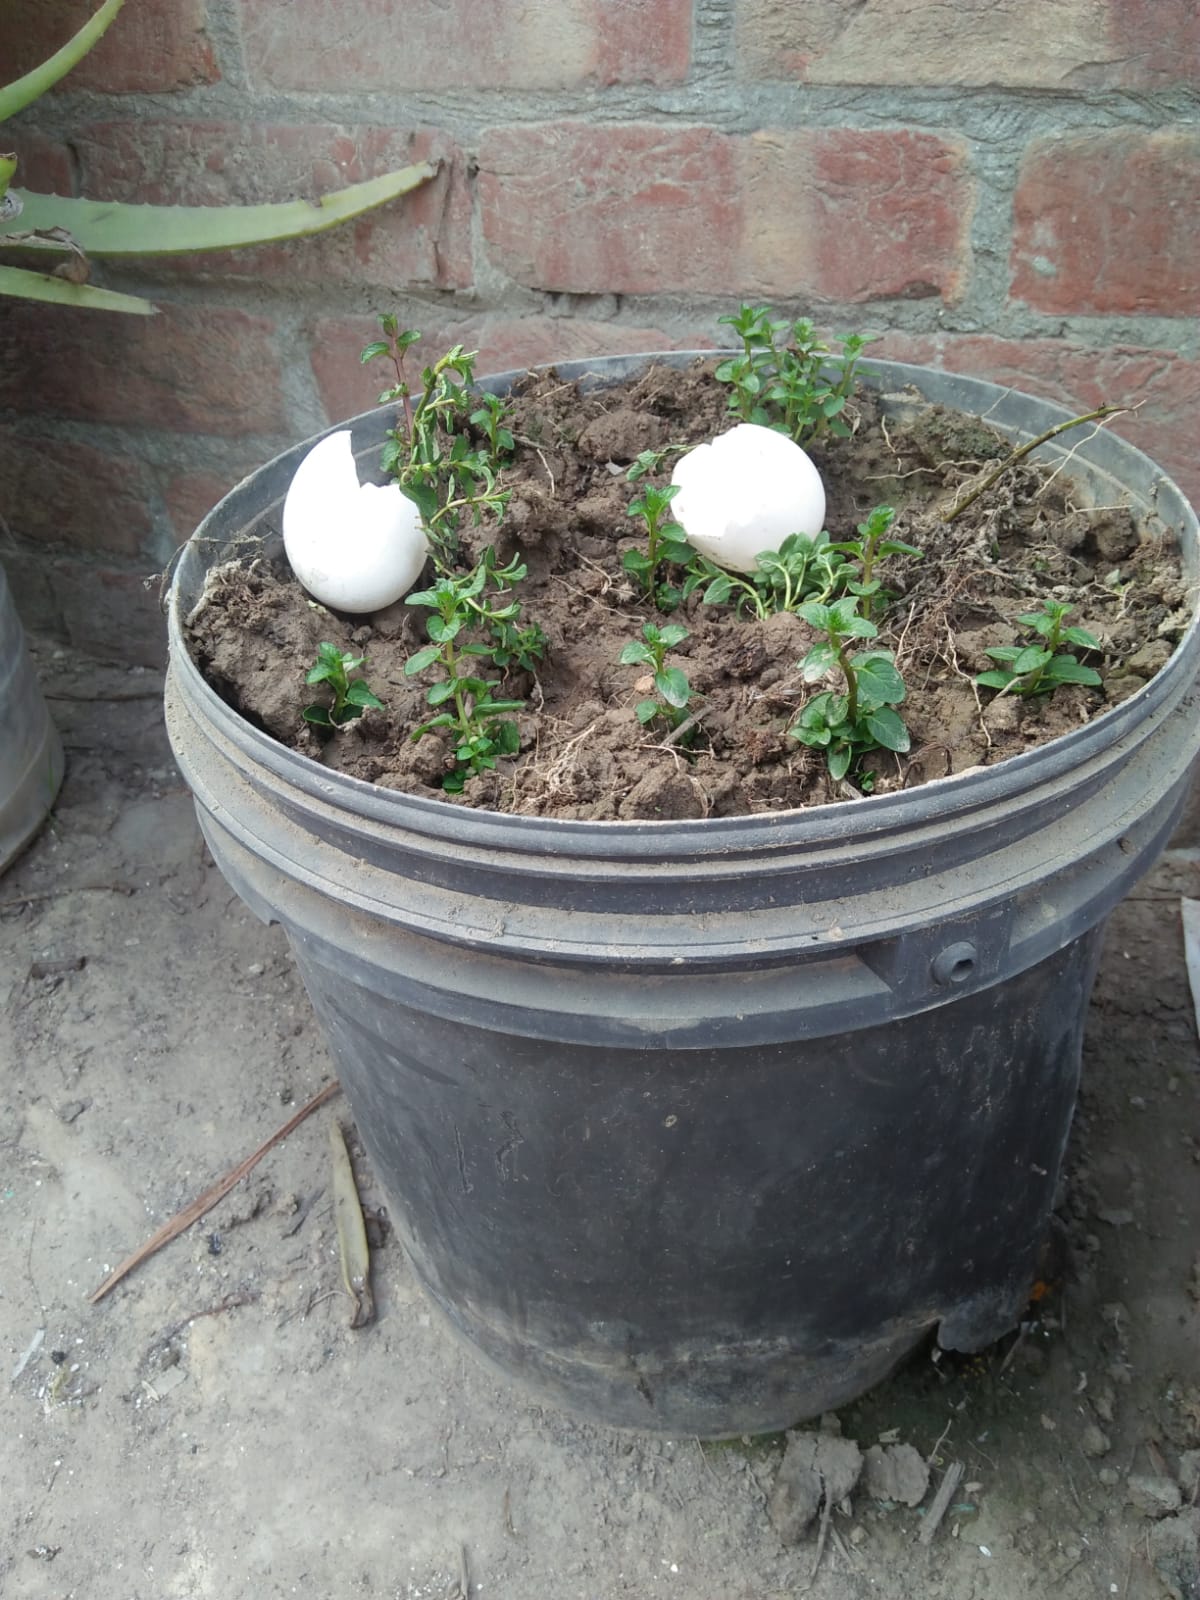
Label: eggshells